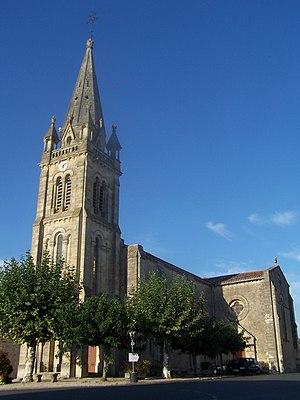
Église Sainte-Quitterie de Martillac (Gironde, France)